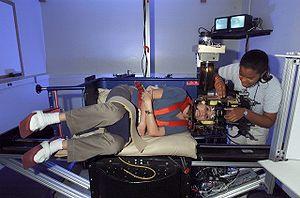
Une centrifugeuse est un appareil destiné à imprimer une accélération, grâce à un mouvement de rotation, à un mélange liquide-solide. Le plus souvent, le mélange est déposé dans un récipient perforé de multiples orifices, la taille de ceux-ci étant suffisamment grande pour laisser passer le liquide et assez petite pour empêcher le passage du solide. Ce type d'appareil peut aussi servir à séparer les mélanges constitués de parties ayant une densité différente.